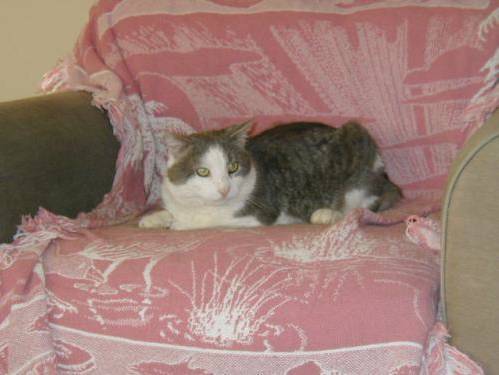
Label: cat